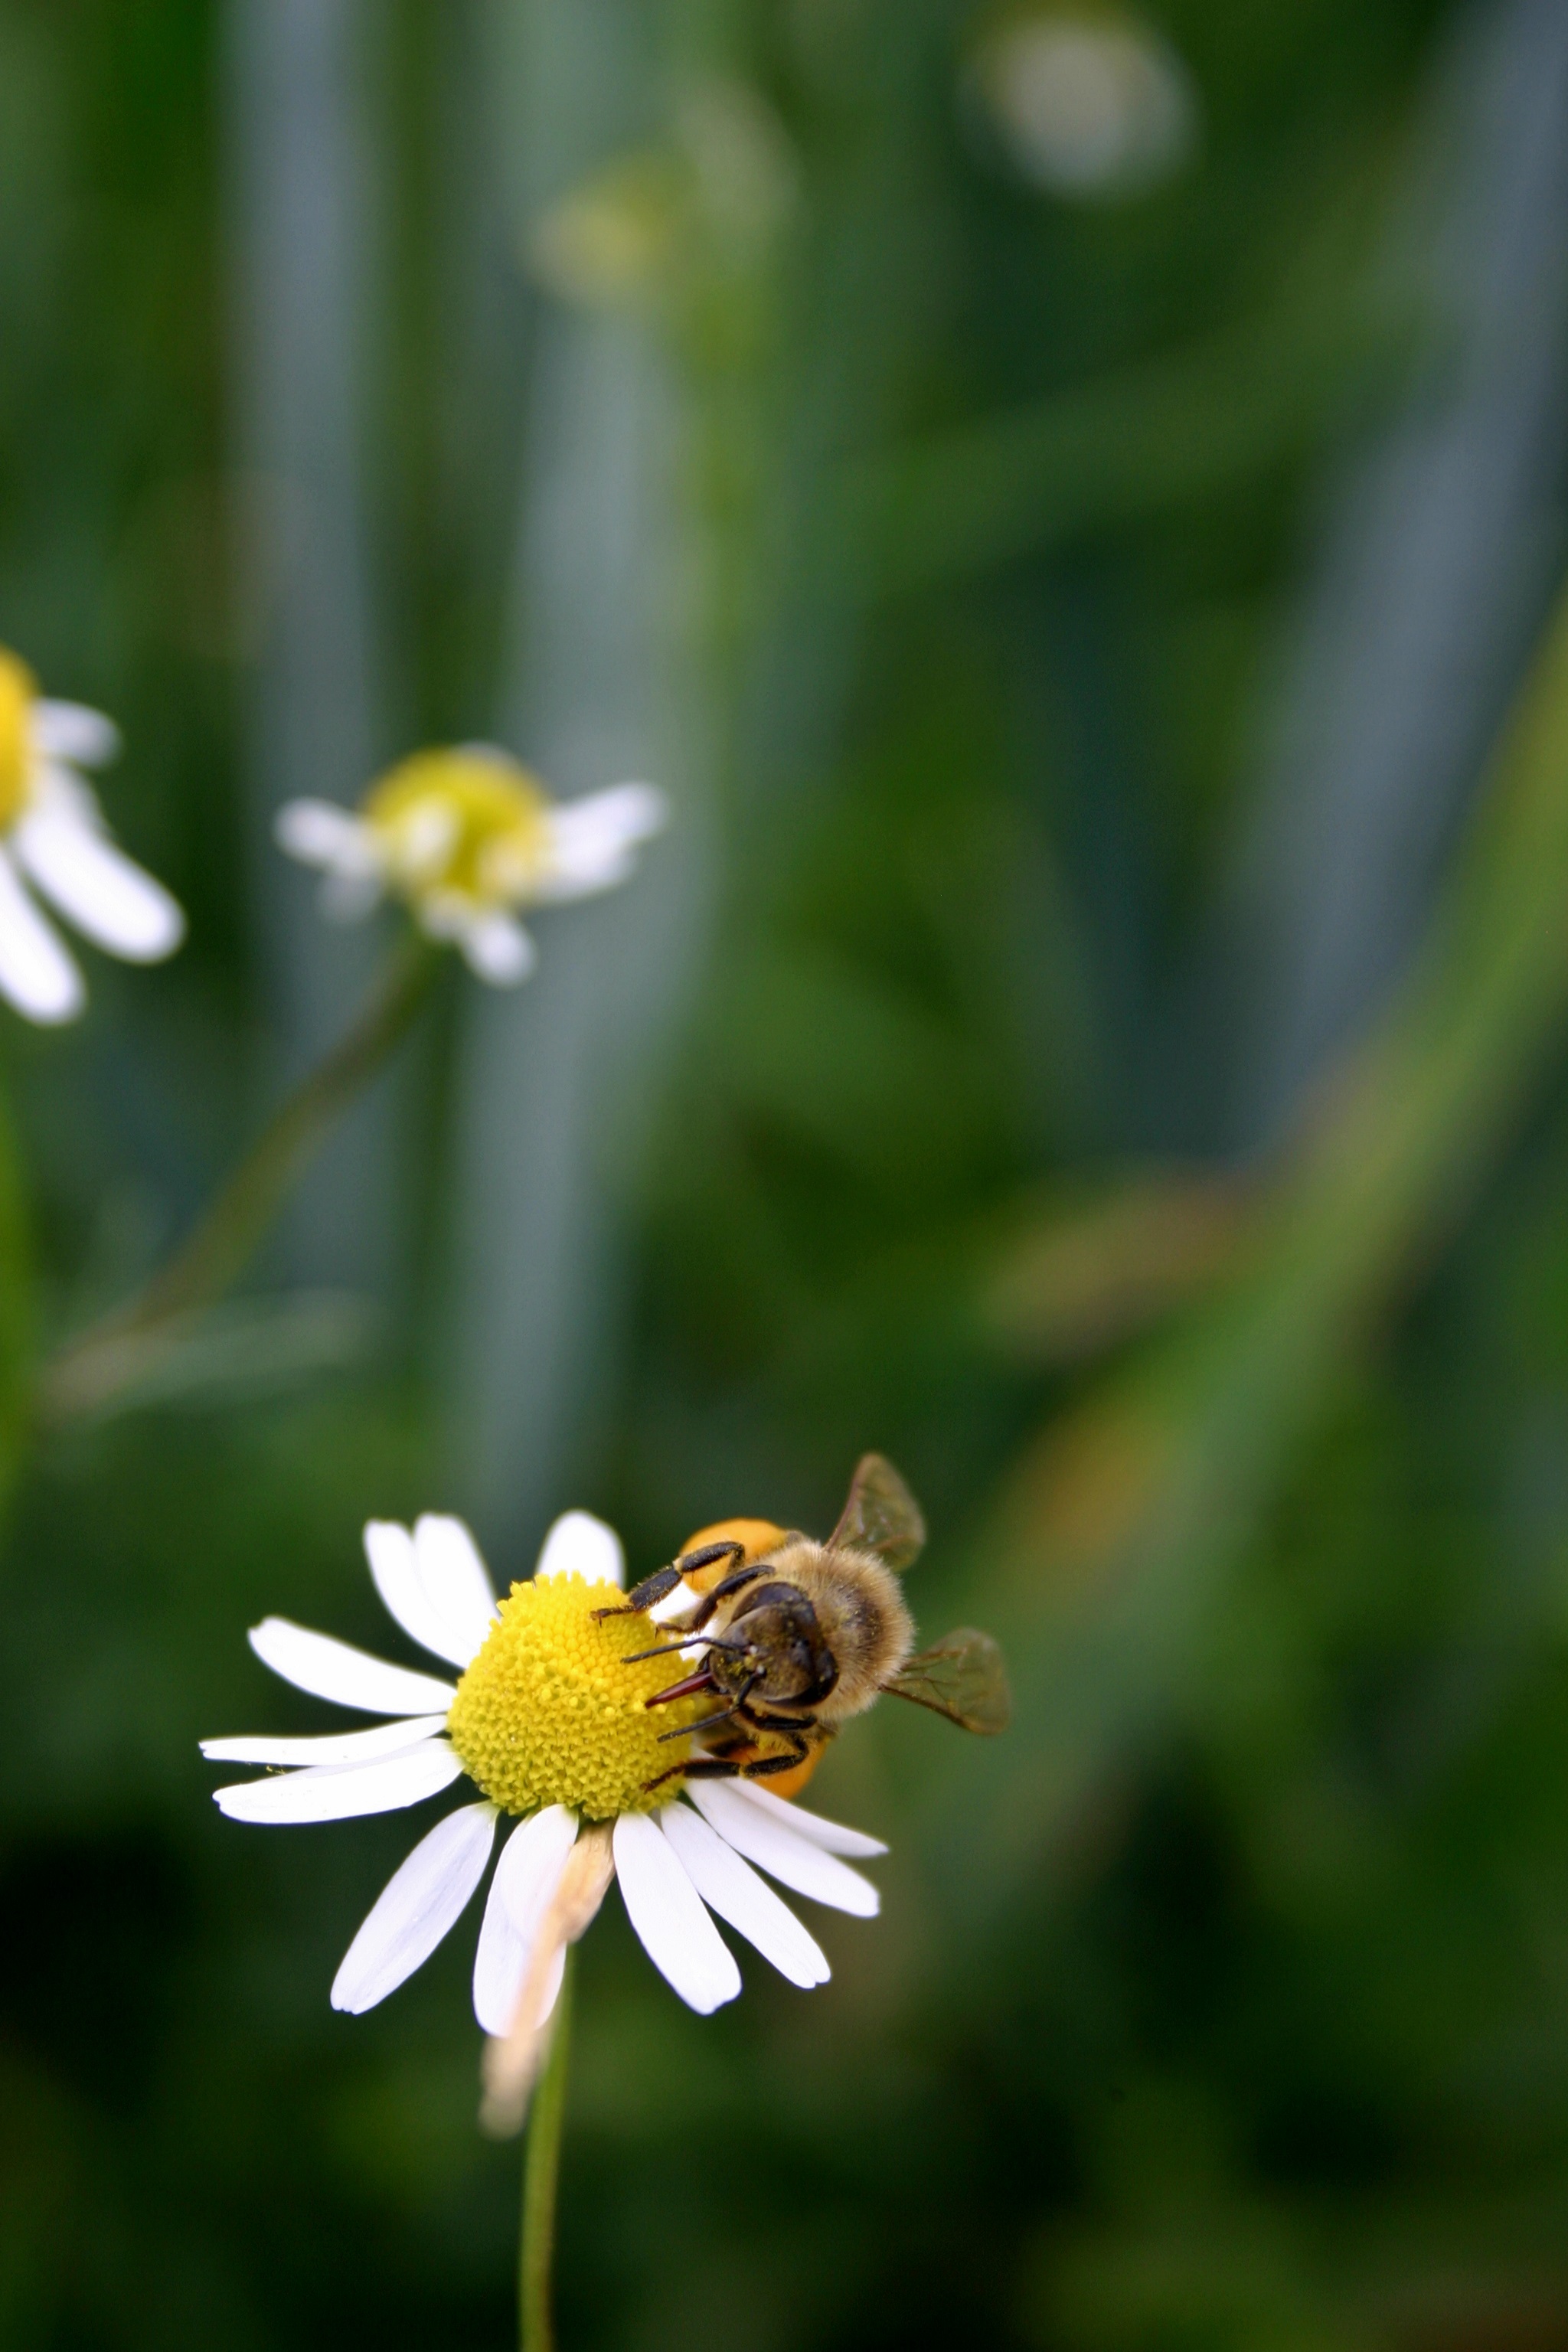
nature, blossom, plant, photography, meadow, flower, petal, bloom, animal, summer, pollen, green, insect, botany, yellow, close, flora, fauna, wild flower, invertebrate, wildflower, close up, pointed flower, bee, collect, nectar, macro photography, flowering plant, honey bee, apis mellifera, land plant, membrane winged insect, european honey bee